May's Bounty

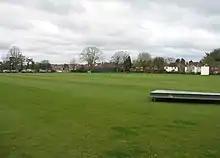
A view of the ground looking north toward the Town End.

Hampshire first played first-class cricket there in 1906 against Warwickshire in the County Championship, which Warwickshire won by 107 runs. The maiden first-class century there was also scored in this match by Warwickshire's Sep Kinneir. Hampshire played there just once more before World War I, playing Derbyshire in 1914, which saw Hampshire's Arthur Jaques taking what remains the best match figures at the ground with figures of 14/105. Hampshire would not return to the ground until 1935, when Hampshire played Surrey in the County Championship. It was during this match that Andy Sandham scored his hundredth hundred. The following season Hampshire played two first-class matches there, against Nottinghamshire and Cambridge University. In the match against Nottinghamshire, Hampshire made their lowest first-class total at the ground when they were dismissed for just 61. Hampshire played a final first-class match there before World War II against Worcestershire. Prior to the war, Hampshire had lost six of their seven matches at May's Bounty, including three by an innings.